Princess Marie des Neiges of Bourbon-Parma

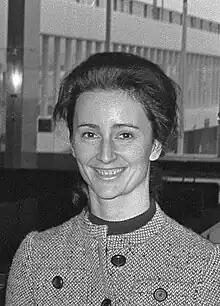
Princess Marie des Neiges in 1970

Princess Marie des Neiges Madeleine Françoise of Bourbon-Parma, Countess of Castillo de la Mota (Spanish: "María de las Nieves de Borbón-Parma", French: "Marie des Neiges de Bourbon-Parme"; born 29 April 1937) is a French aristocrat, ornithologist, and Carlist activist. She is the youngest daughter of Prince Xavier, Duke of Parma and Madeleine de Bourbon-Busset. A progressive Carlist, she supported the liberal reforms to the party made by her elder brother, Prince Carlos Hugo, Duke of Parma, and rejected the conservative faction of the party created by her younger brother, Prince Sixtus Henry, Duke of Aranjuez. In her youth, she was a prominent socialite in Parisian society. Marie des Neiges has a doctorate in biology and worked as an ornithologist. She is a recipient of the Grand Cross of the Sacred Military Constantinian Order of Saint George and the Grand Cross of the Order of Prohibited Legitimacy.